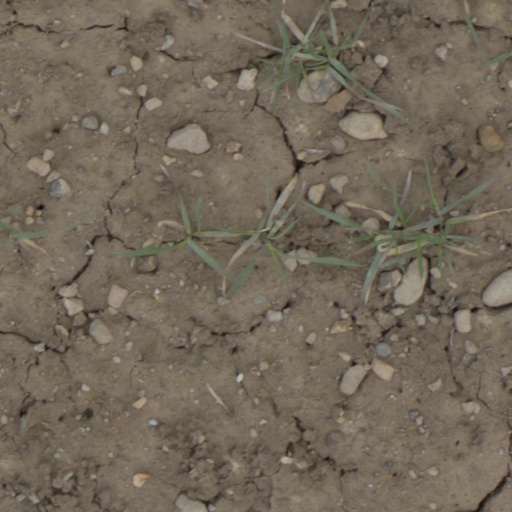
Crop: wheat